Toyota Blizzard

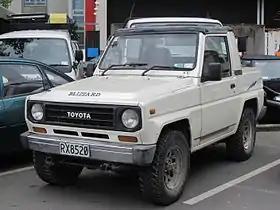
1985 Toyota Blizzard soft-top (LD20)

The Toyota Blizzard is a four-wheel-drive vehicle built by Daihatsu for Toyota from March 1980 to 1990. The first generation LD10 was a version of the Daihatsu Taft and the second generation LD20 was based on the Daihatsu Rugger. The Blizzard was exclusive to "Toyota Vista Store" locations.